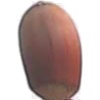
Label: hazelnut